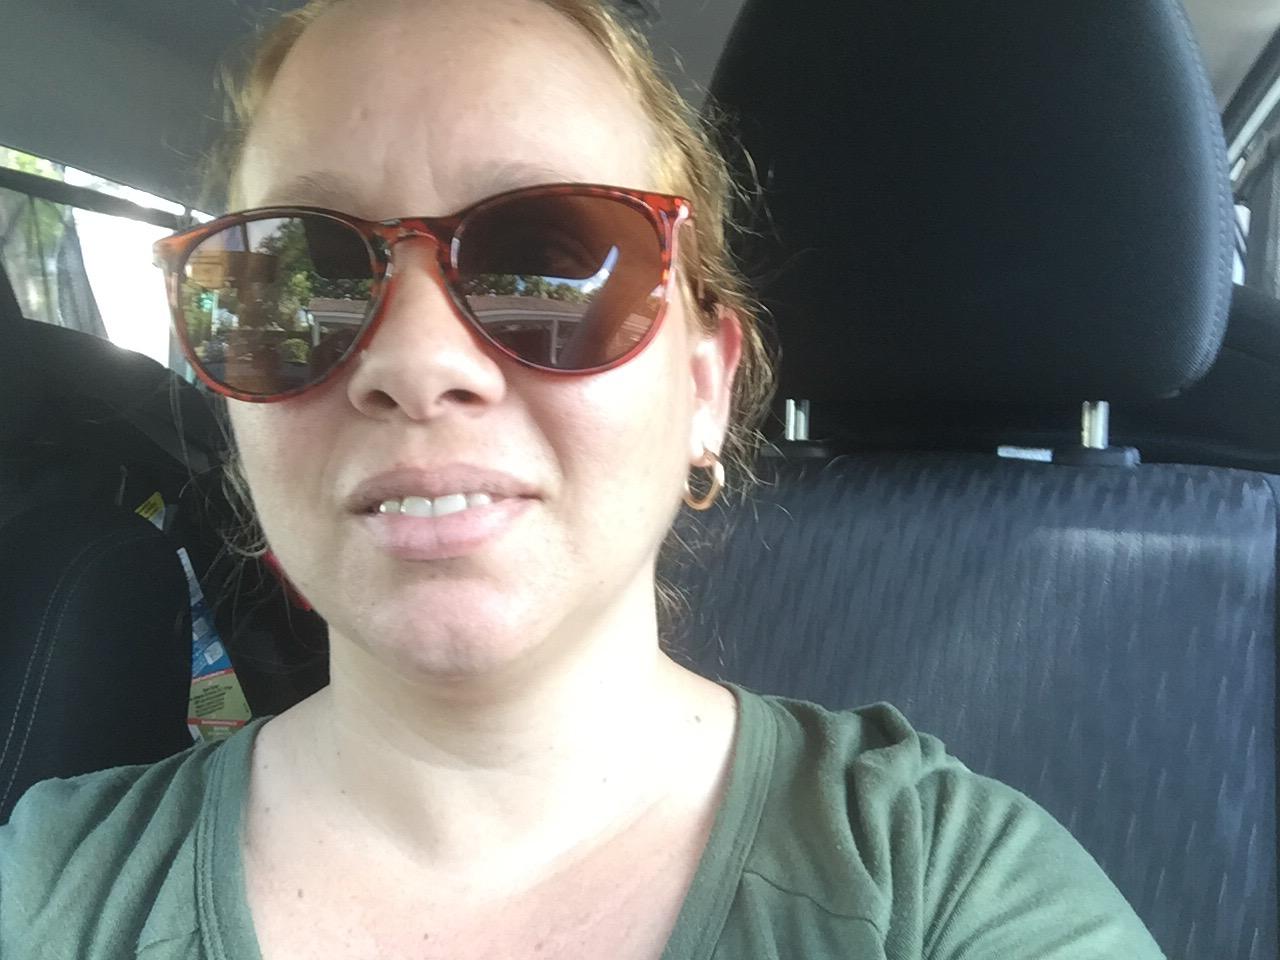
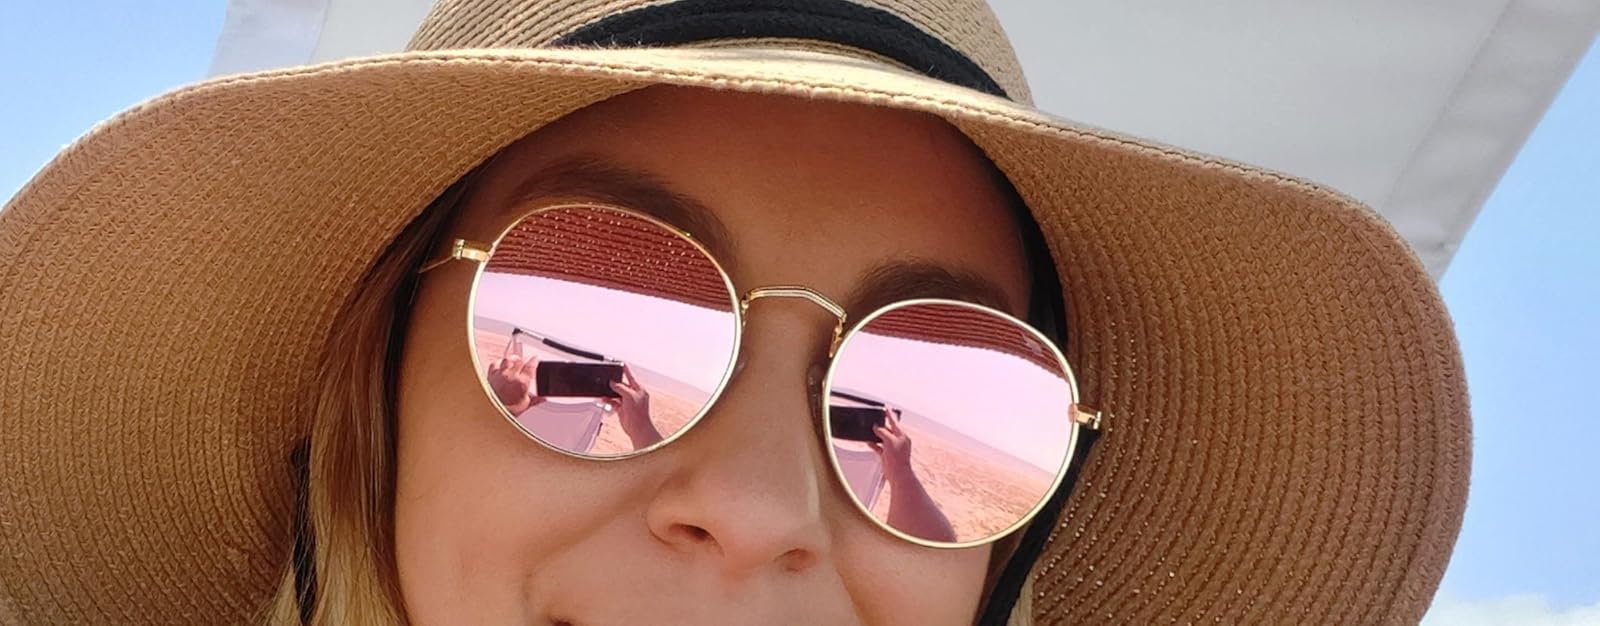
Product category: accessories_sunglasses
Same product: no